Siroe

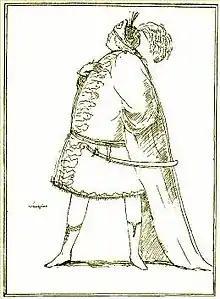
Caricature of Senesino, who created the role of Siroe

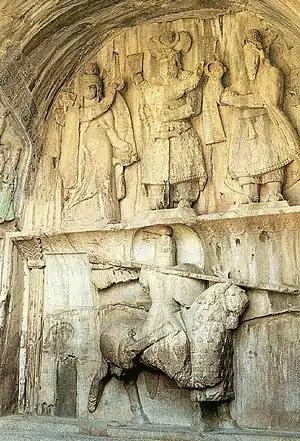
Relief from Persia at the time "Siroe" is set. The figure in the middle at the top is the King called "Cosroe" in the opera

Before the action begins, King Cosroe has had Asbite, father of Emira, assassinated. Emira has disguised herself as a man, "Idaspe", and has come to King Cosroe's court, thirsting for revenge for her father's death. There she has fallen in love with the heir to the throne, Siroe, and he, aware of her true identity, with her also. Cosroe's younger son Prince Medarse wants to get rid of both his father and his older brother so that he can have the throne himself. Laodice, the king's mistress, has also fallen in love with crown prince Siroe.